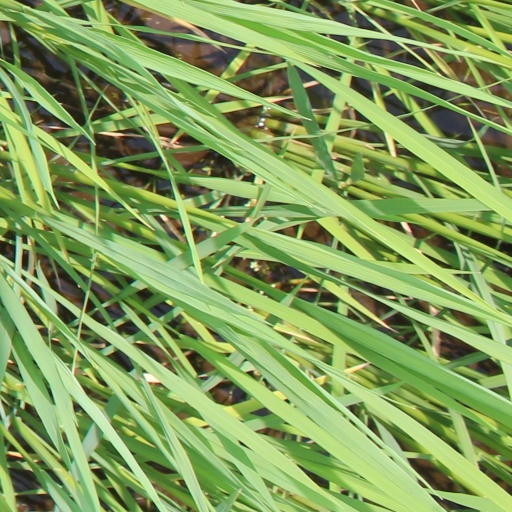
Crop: rice